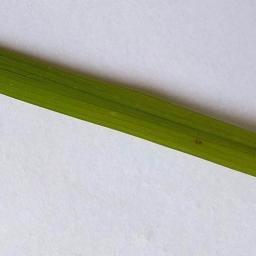
Label: Rice___Leaf_Blast